Ukibuchi Station

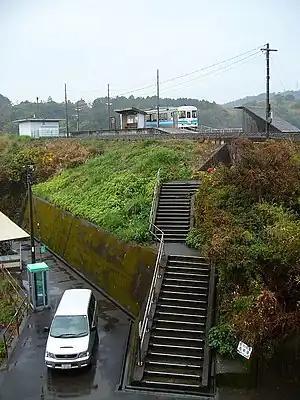
Ukibuchi Station, December 2006

is a passenger railway station located in the city of Kuroshio, Hata District, Kōchi Prefecture, Japan. It is operated by the Tosa Kuroshio Railway and has the station number "TK36".